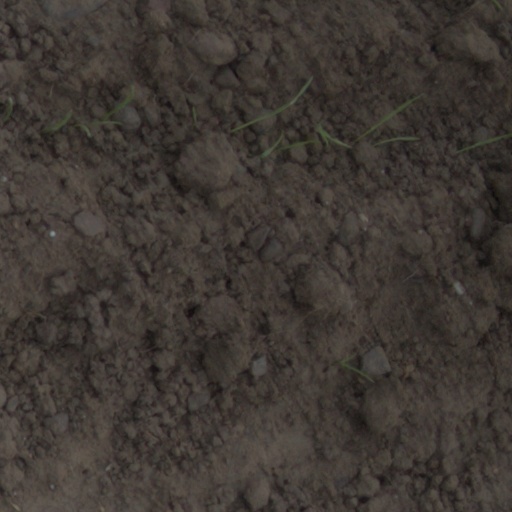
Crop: wheat